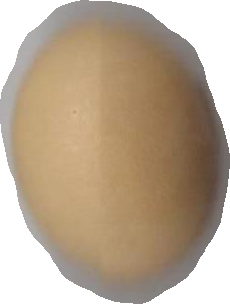
Variety: Dega